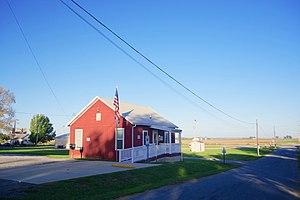
Muddy est un village situé au centre du comté de Saline dans l'Illinois, aux États-Unis. Le village est incorporé le 27 février 1956.